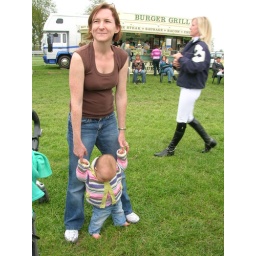
at horse show over the road from us at Tweseldown race course